Linda Cardellini

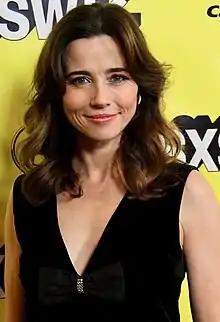
Cardellini in 2019

Linda Edna Cardellini (born June 25, 1975) is an American actress. In television, she is known for her starring roles in the teen drama "Freaks and Geeks" (1999–2000), the medical drama "ER" (2003–2009), and the thriller "Bloodline" (2015–2017), as well as for her guest role as Sylvia Rosen on AMC's "Mad Men" (2013–2015). Her starring role in the Netflix dark comedy series "Dead to Me" (2019–2022) earned her a nomination for a Primetime Emmy Award for Outstanding Lead Actress.